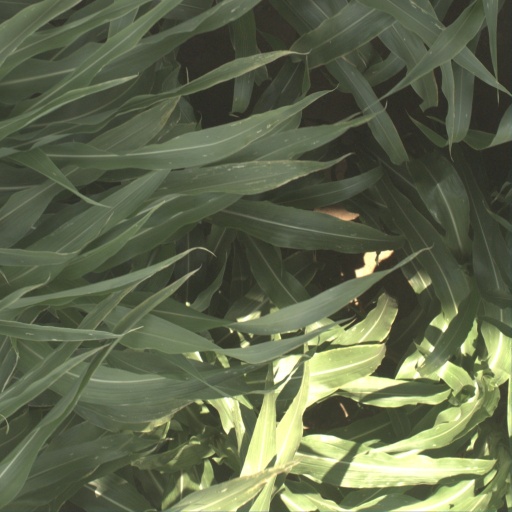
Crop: sorghum